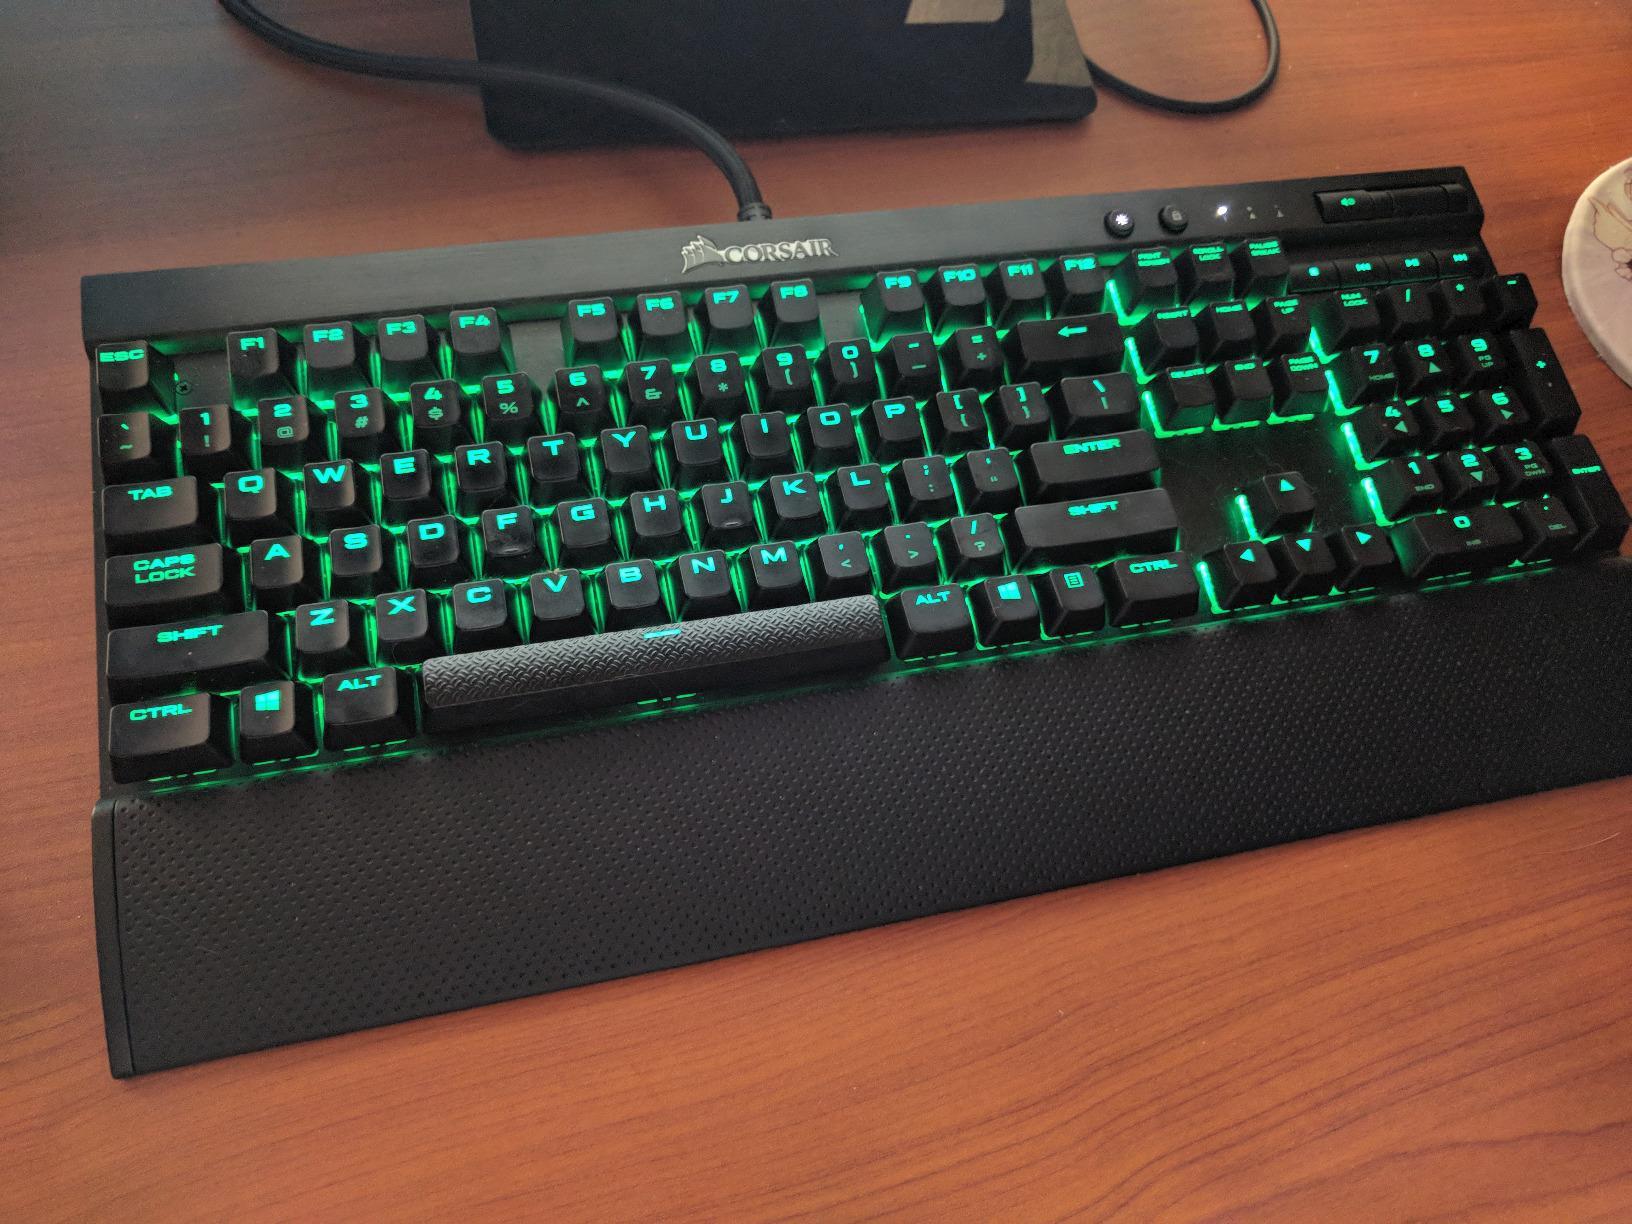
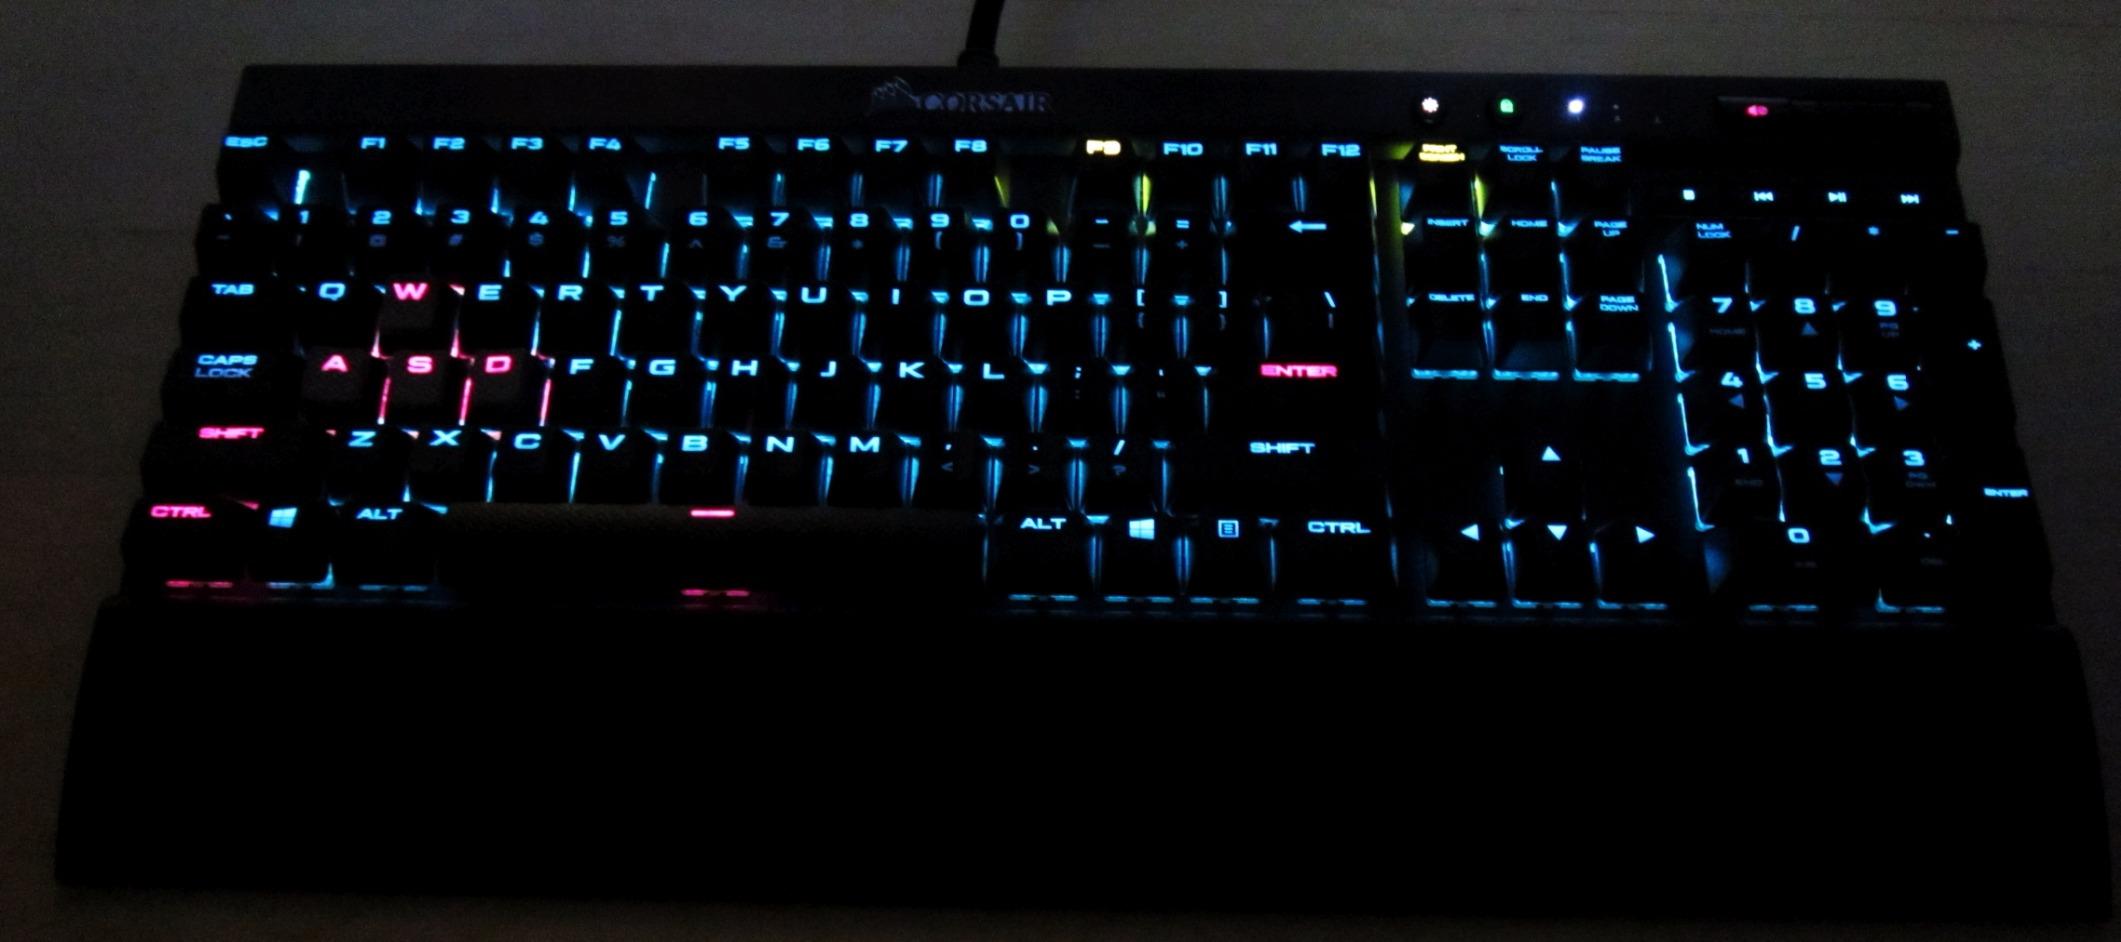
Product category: keyboard
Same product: yes